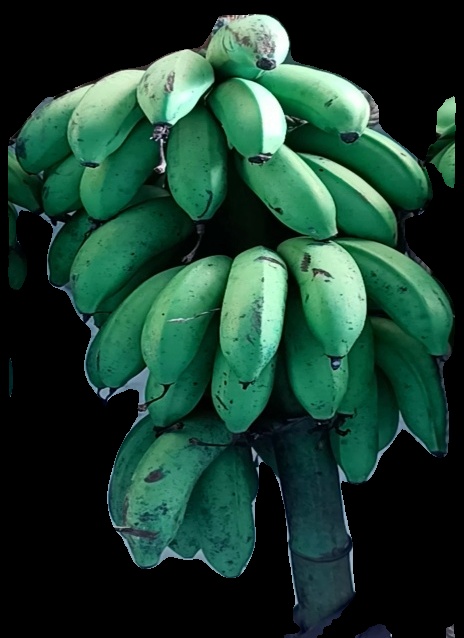
Variety: rasbale
Grade: grade2